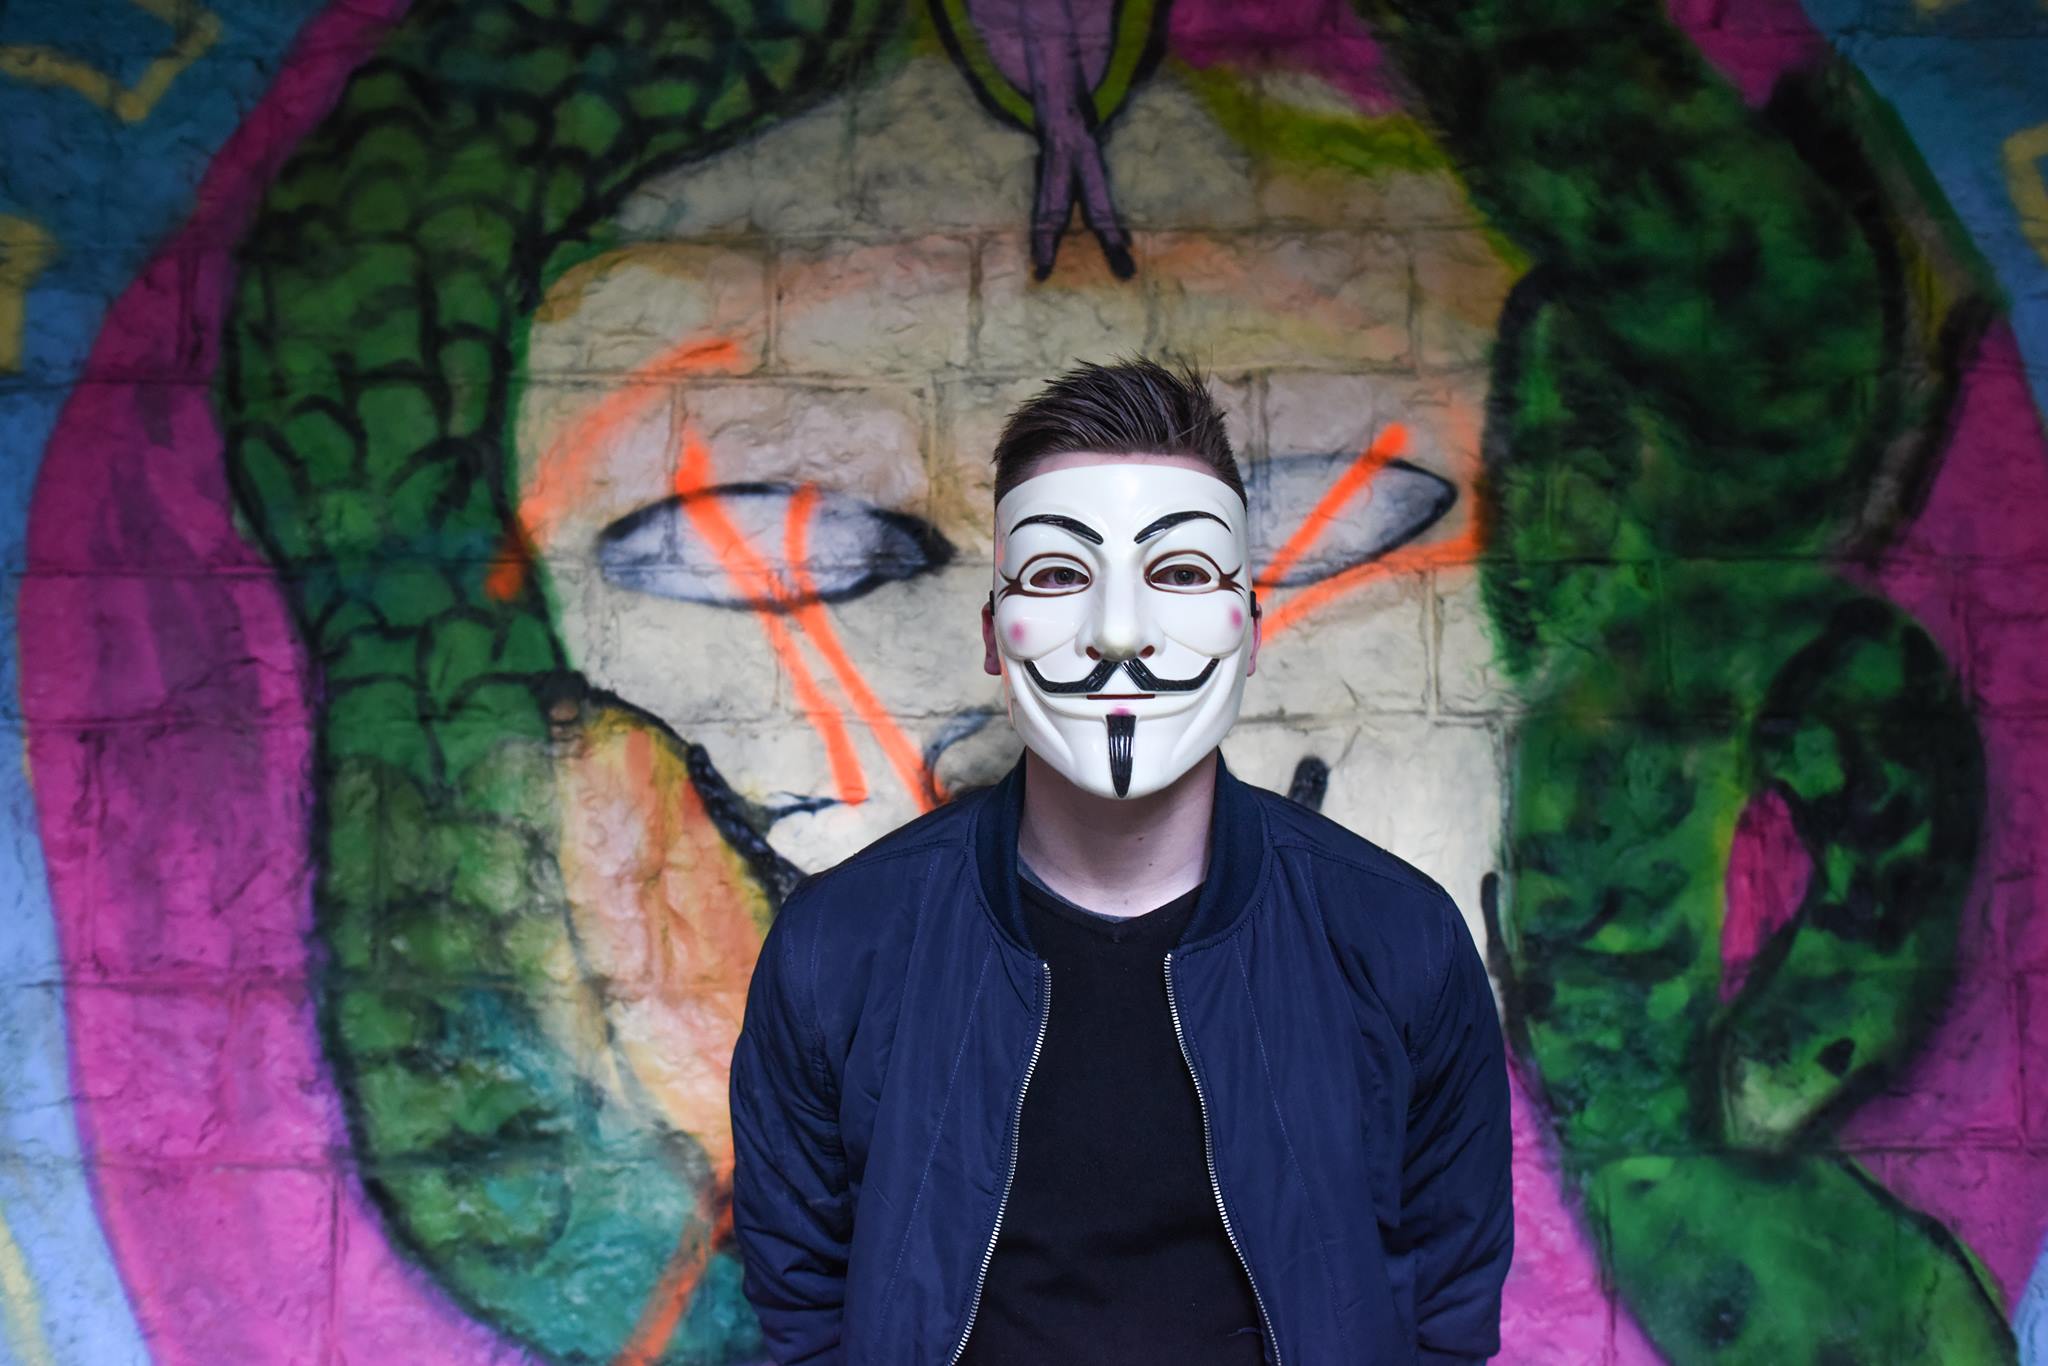
man, person, urban, guy, young, youth, color, graffiti, street art, art, mask, anonymous, gangster, black t shirt, supervillain, guy fawkes mask, mobster